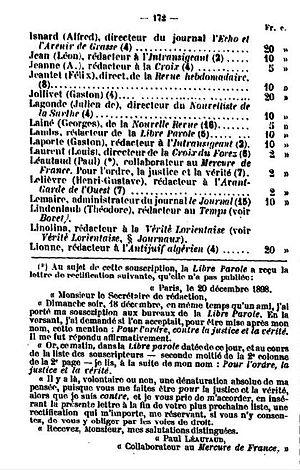
Liste de souscription au monument Henry (affaire Dreyfus 1898). Voir lettre de demande de rectification de Paul Léautaud.